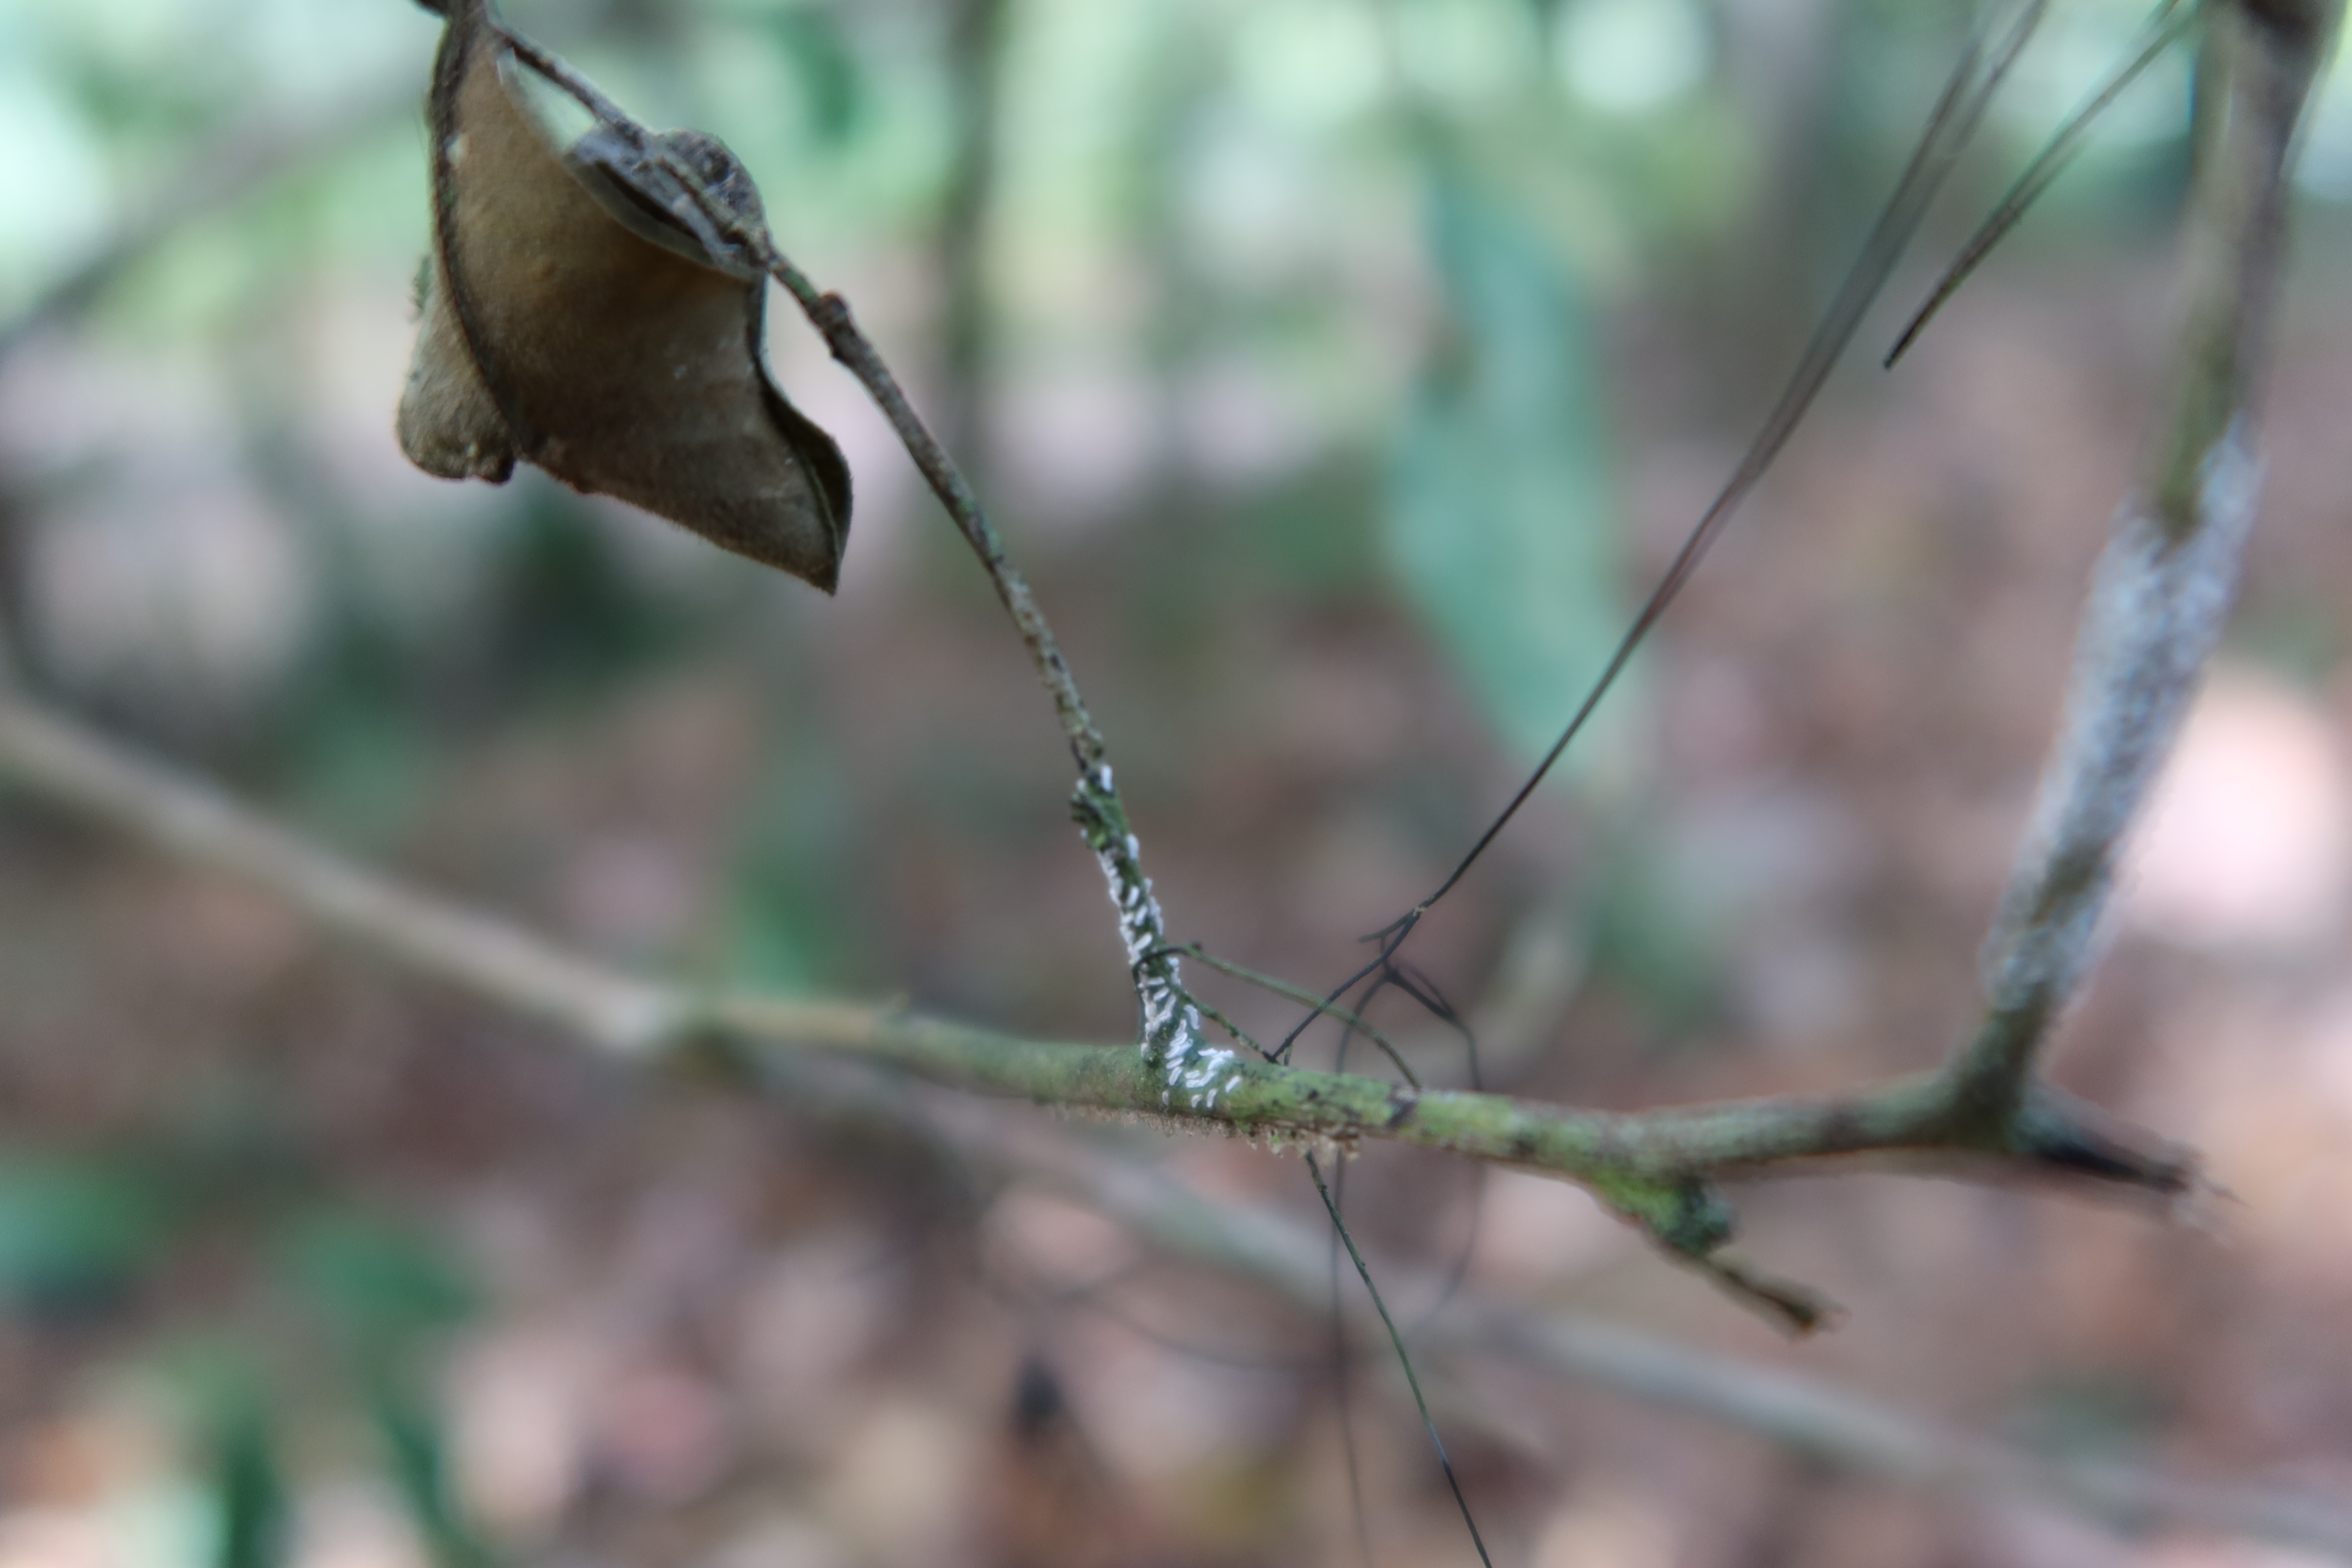
Label: Spiders